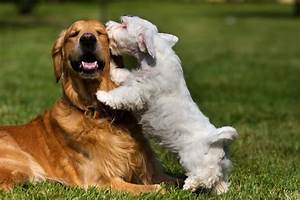
Label: dog